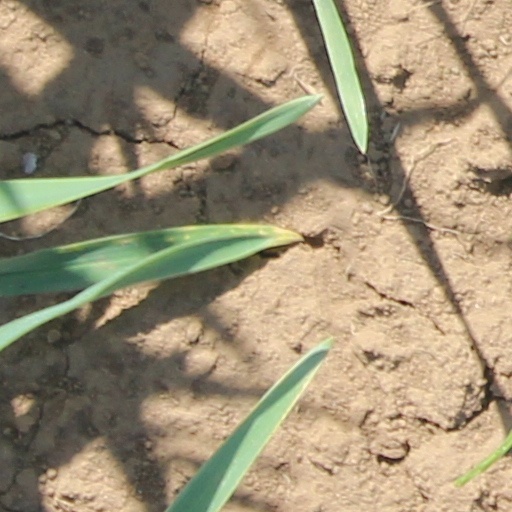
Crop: wheat